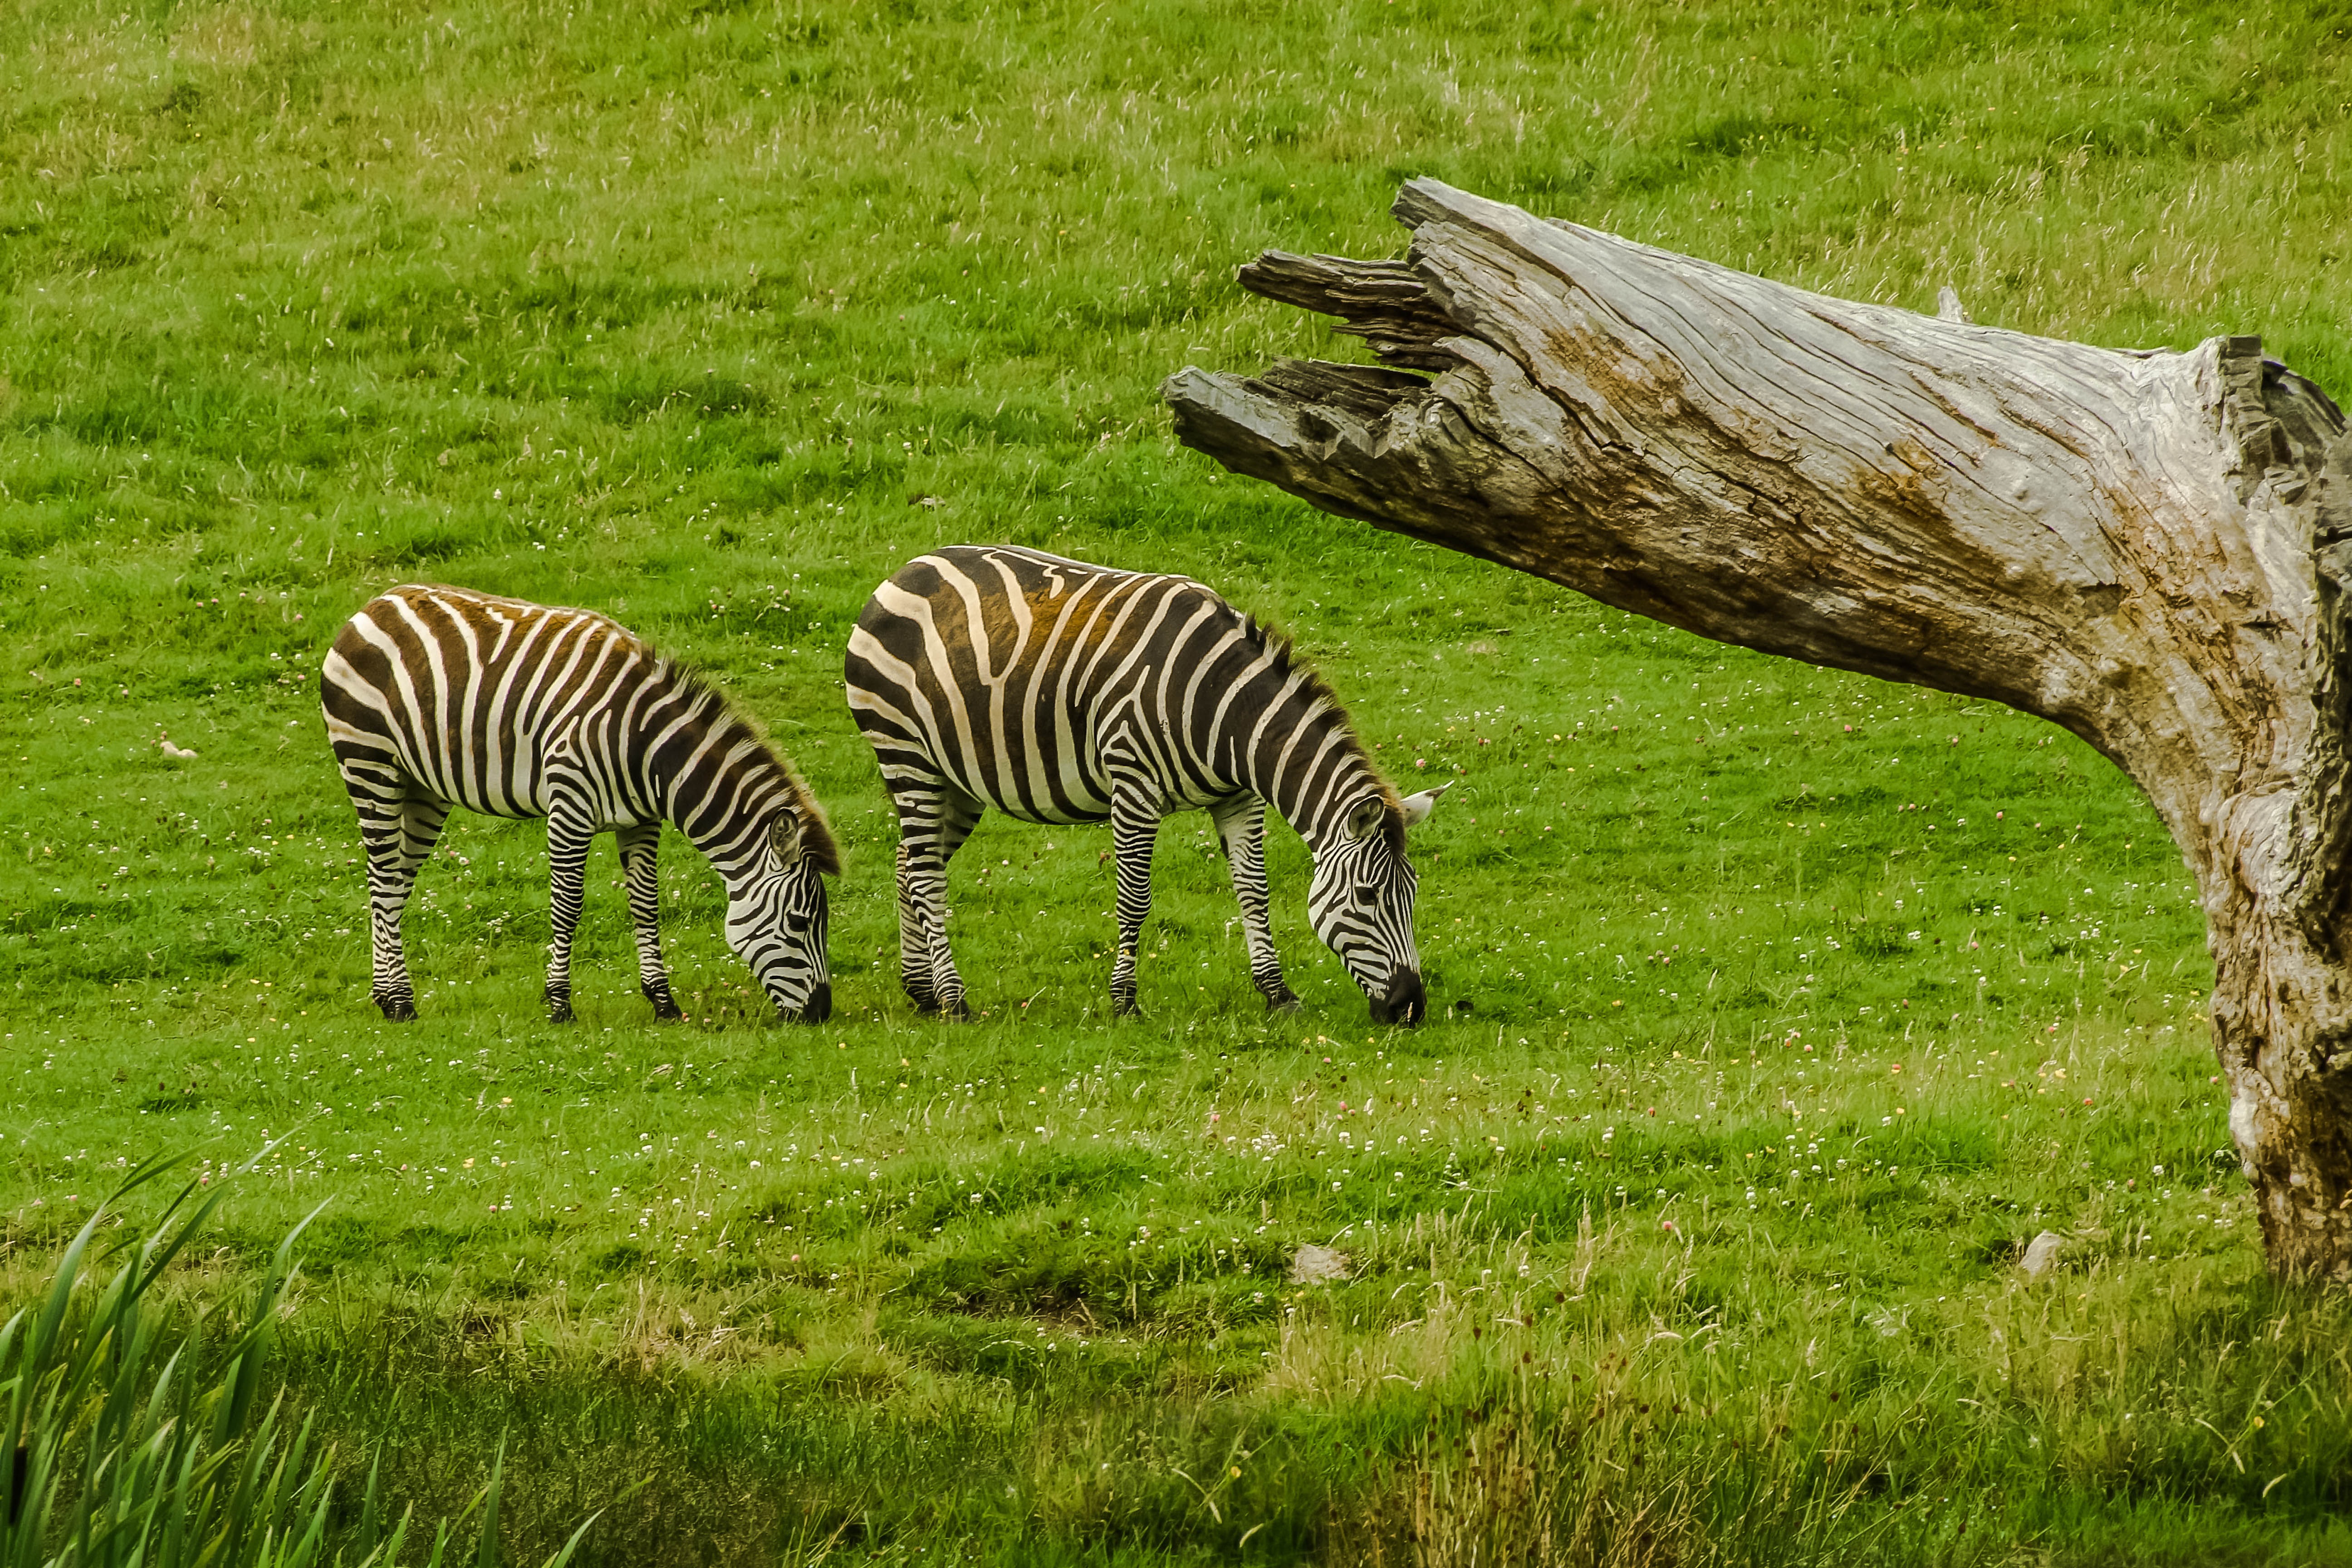
nature, grass, prairie, adventure, animal, wildlife, zoo, grazing, mammal, fauna, savanna, plain, zebra, grassland, safari, horse like mammal